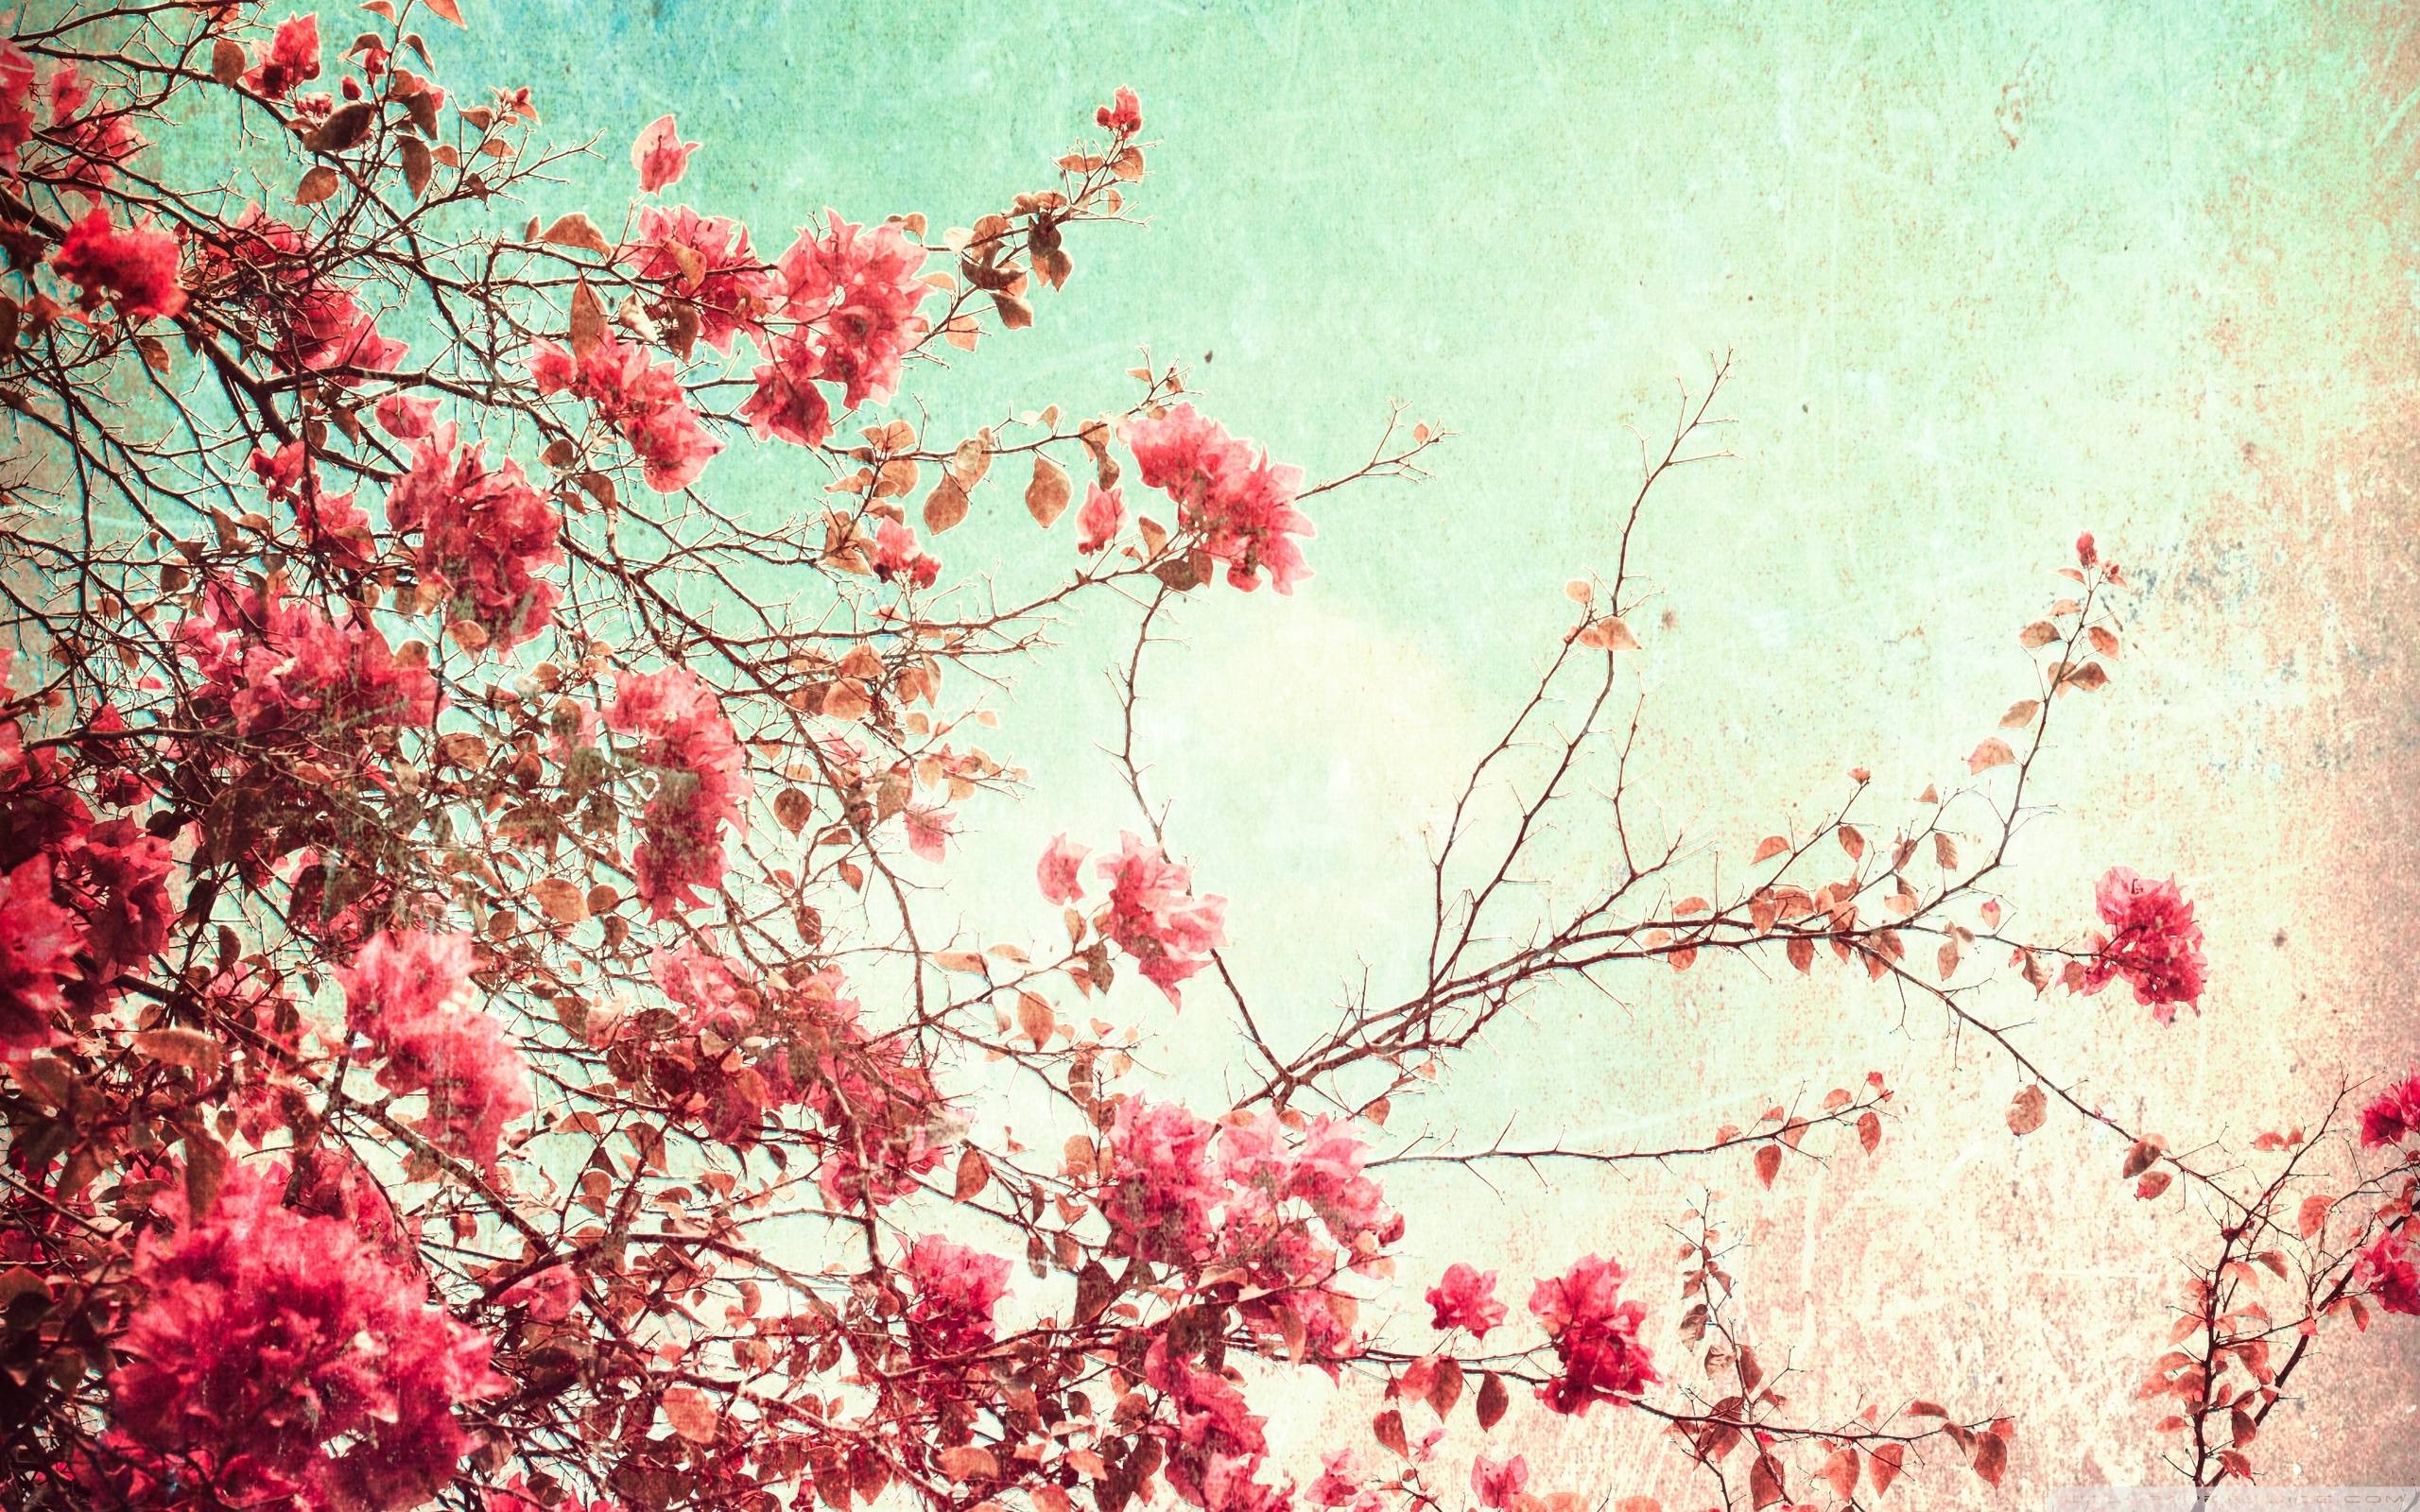
tree, branch, blossom, plant, flower, food, spring, red, produce, pink, cherry blossom